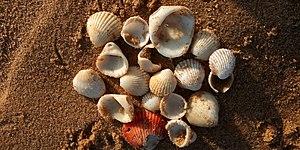
Coquille Saint-Jacques sur du sable marin à la plage de Fidjrossè cotonou-Bénin
Fidjrossè est un quartier situé à l'ouest de la ville de Cotonou au Bénin, voisin du quartier Agla. C'est l'un des quartiers les plus beaux et les plus riches de la ville.